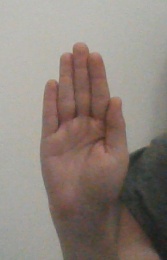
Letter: seen